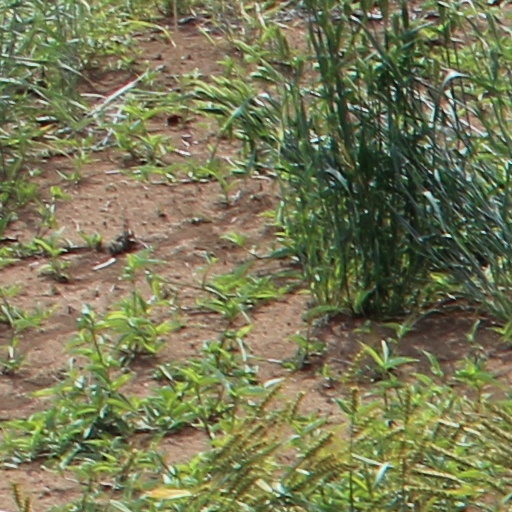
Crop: wheat